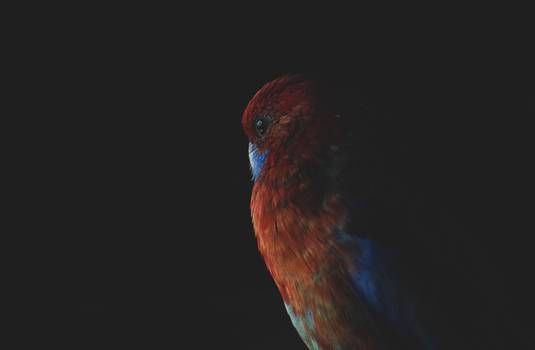
Label: No Watermark